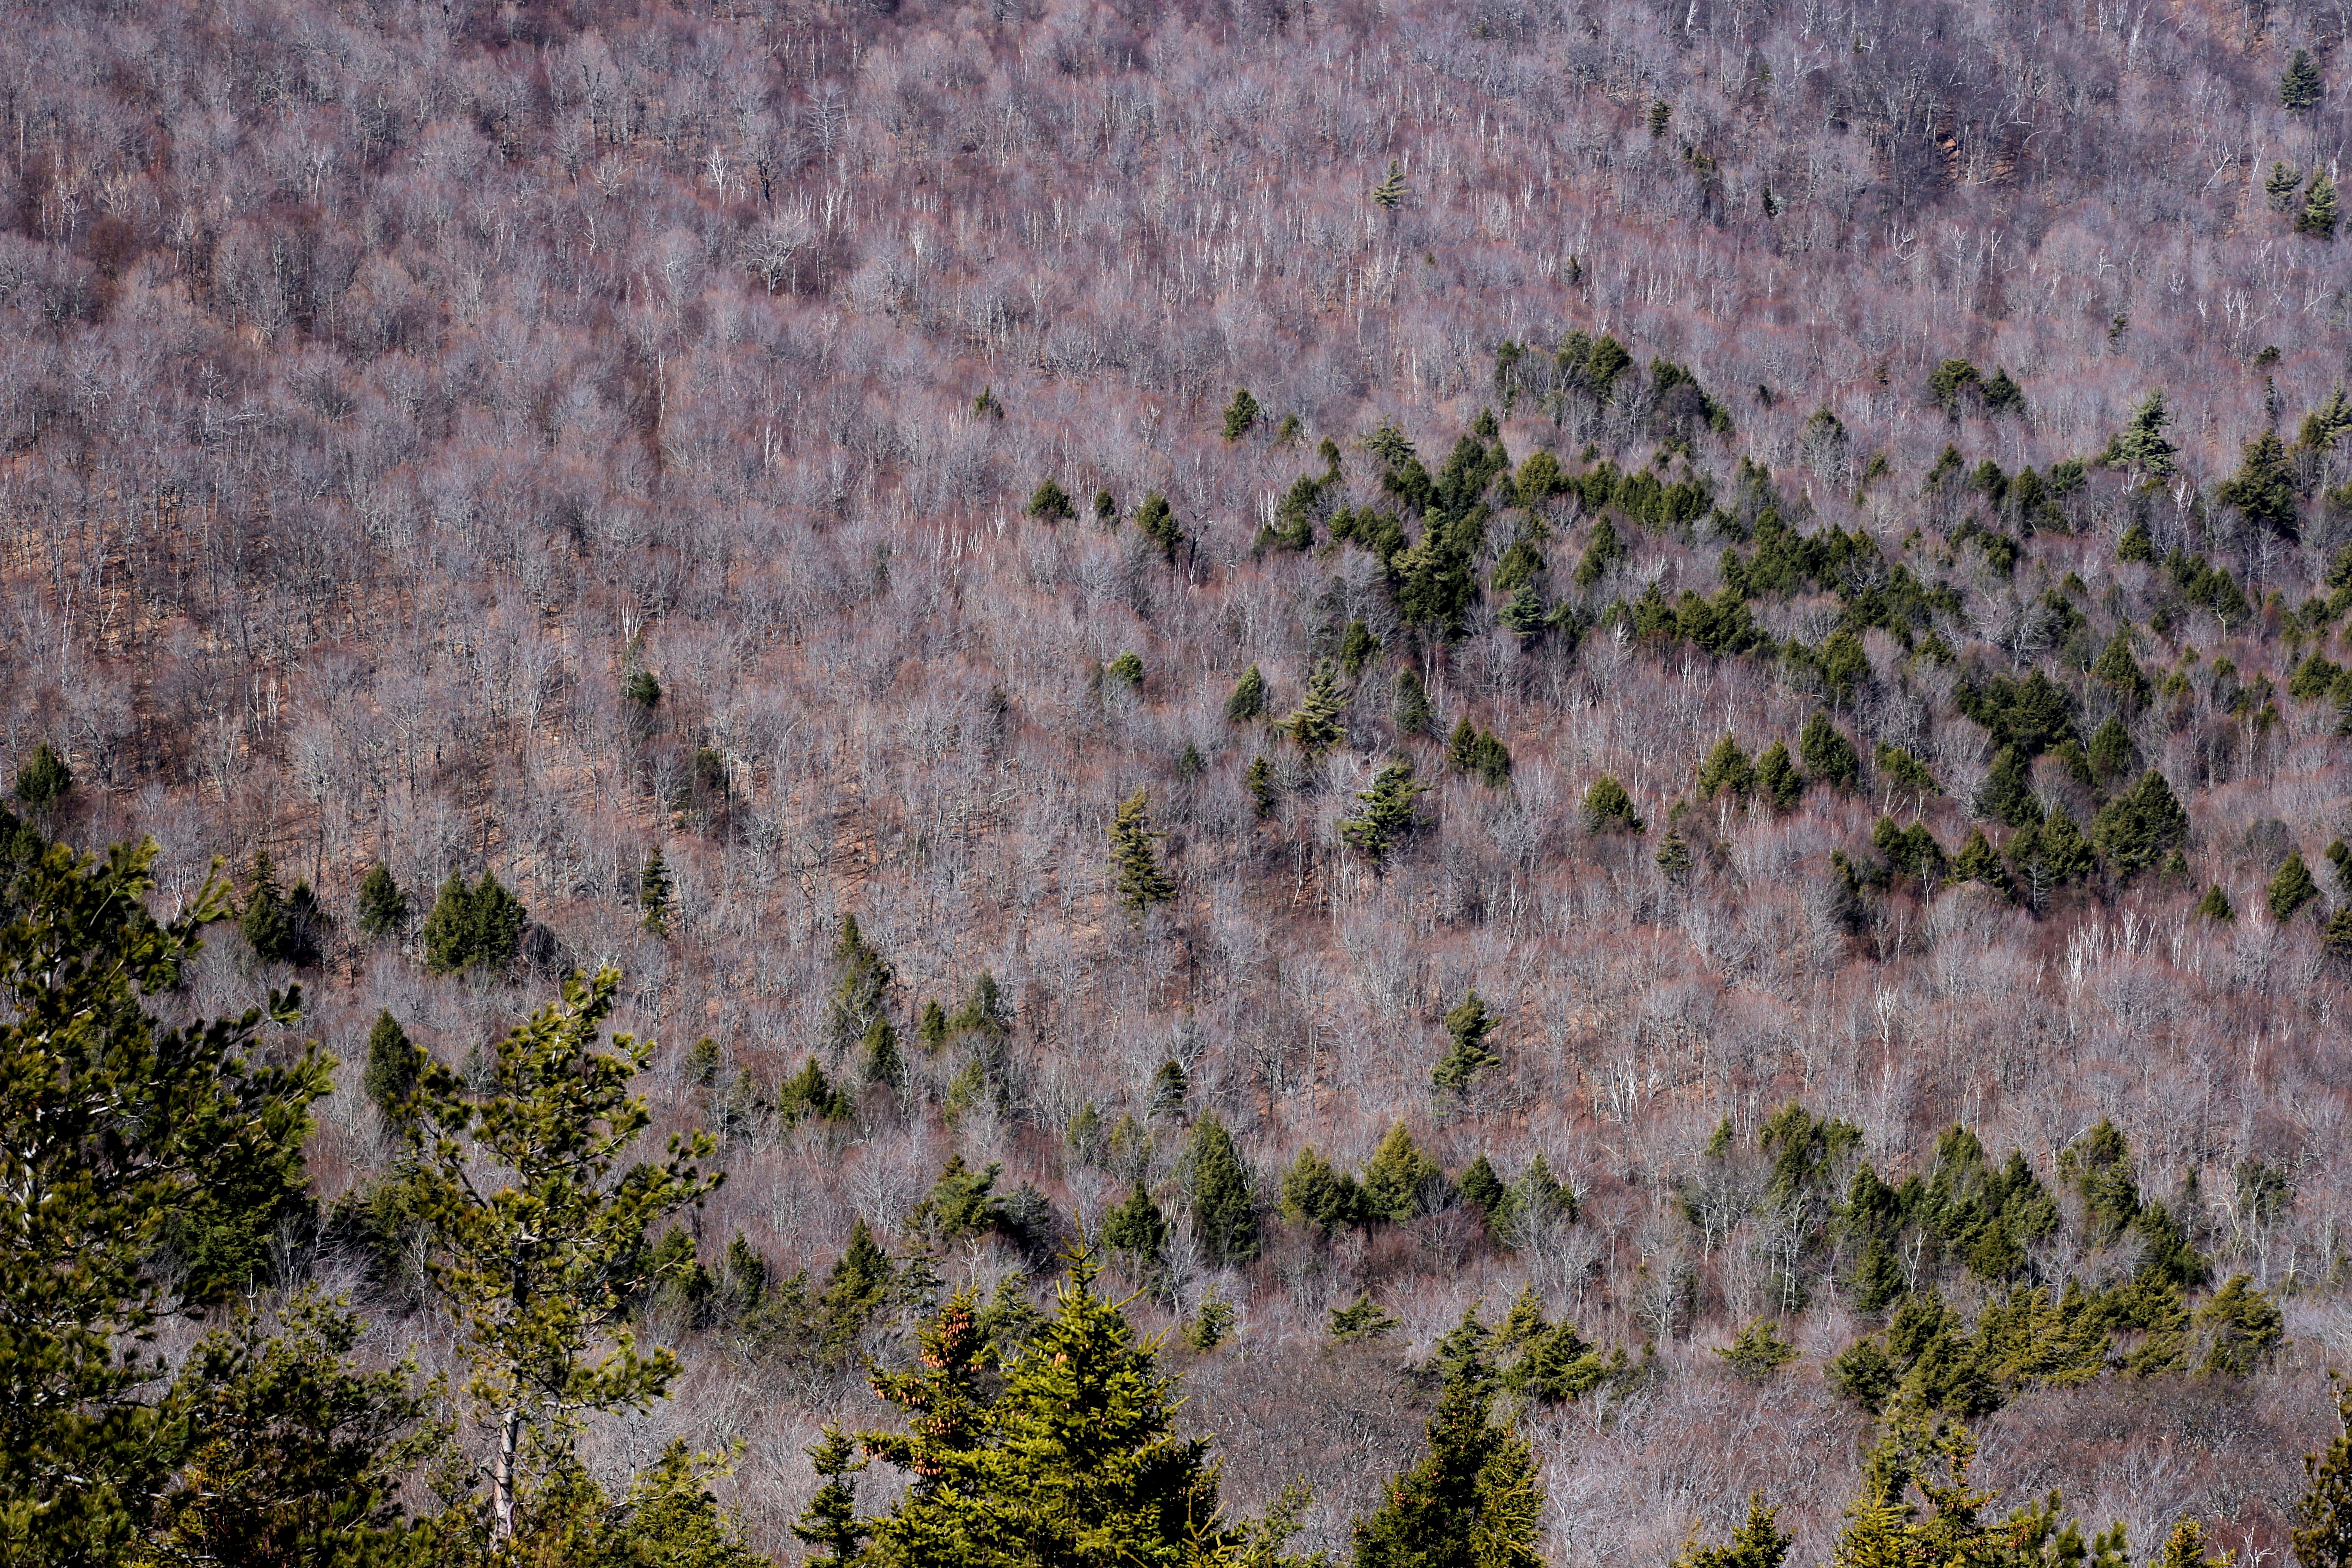
rock, grass, tree, geology, moss, plant, non vascular land plant, pattern